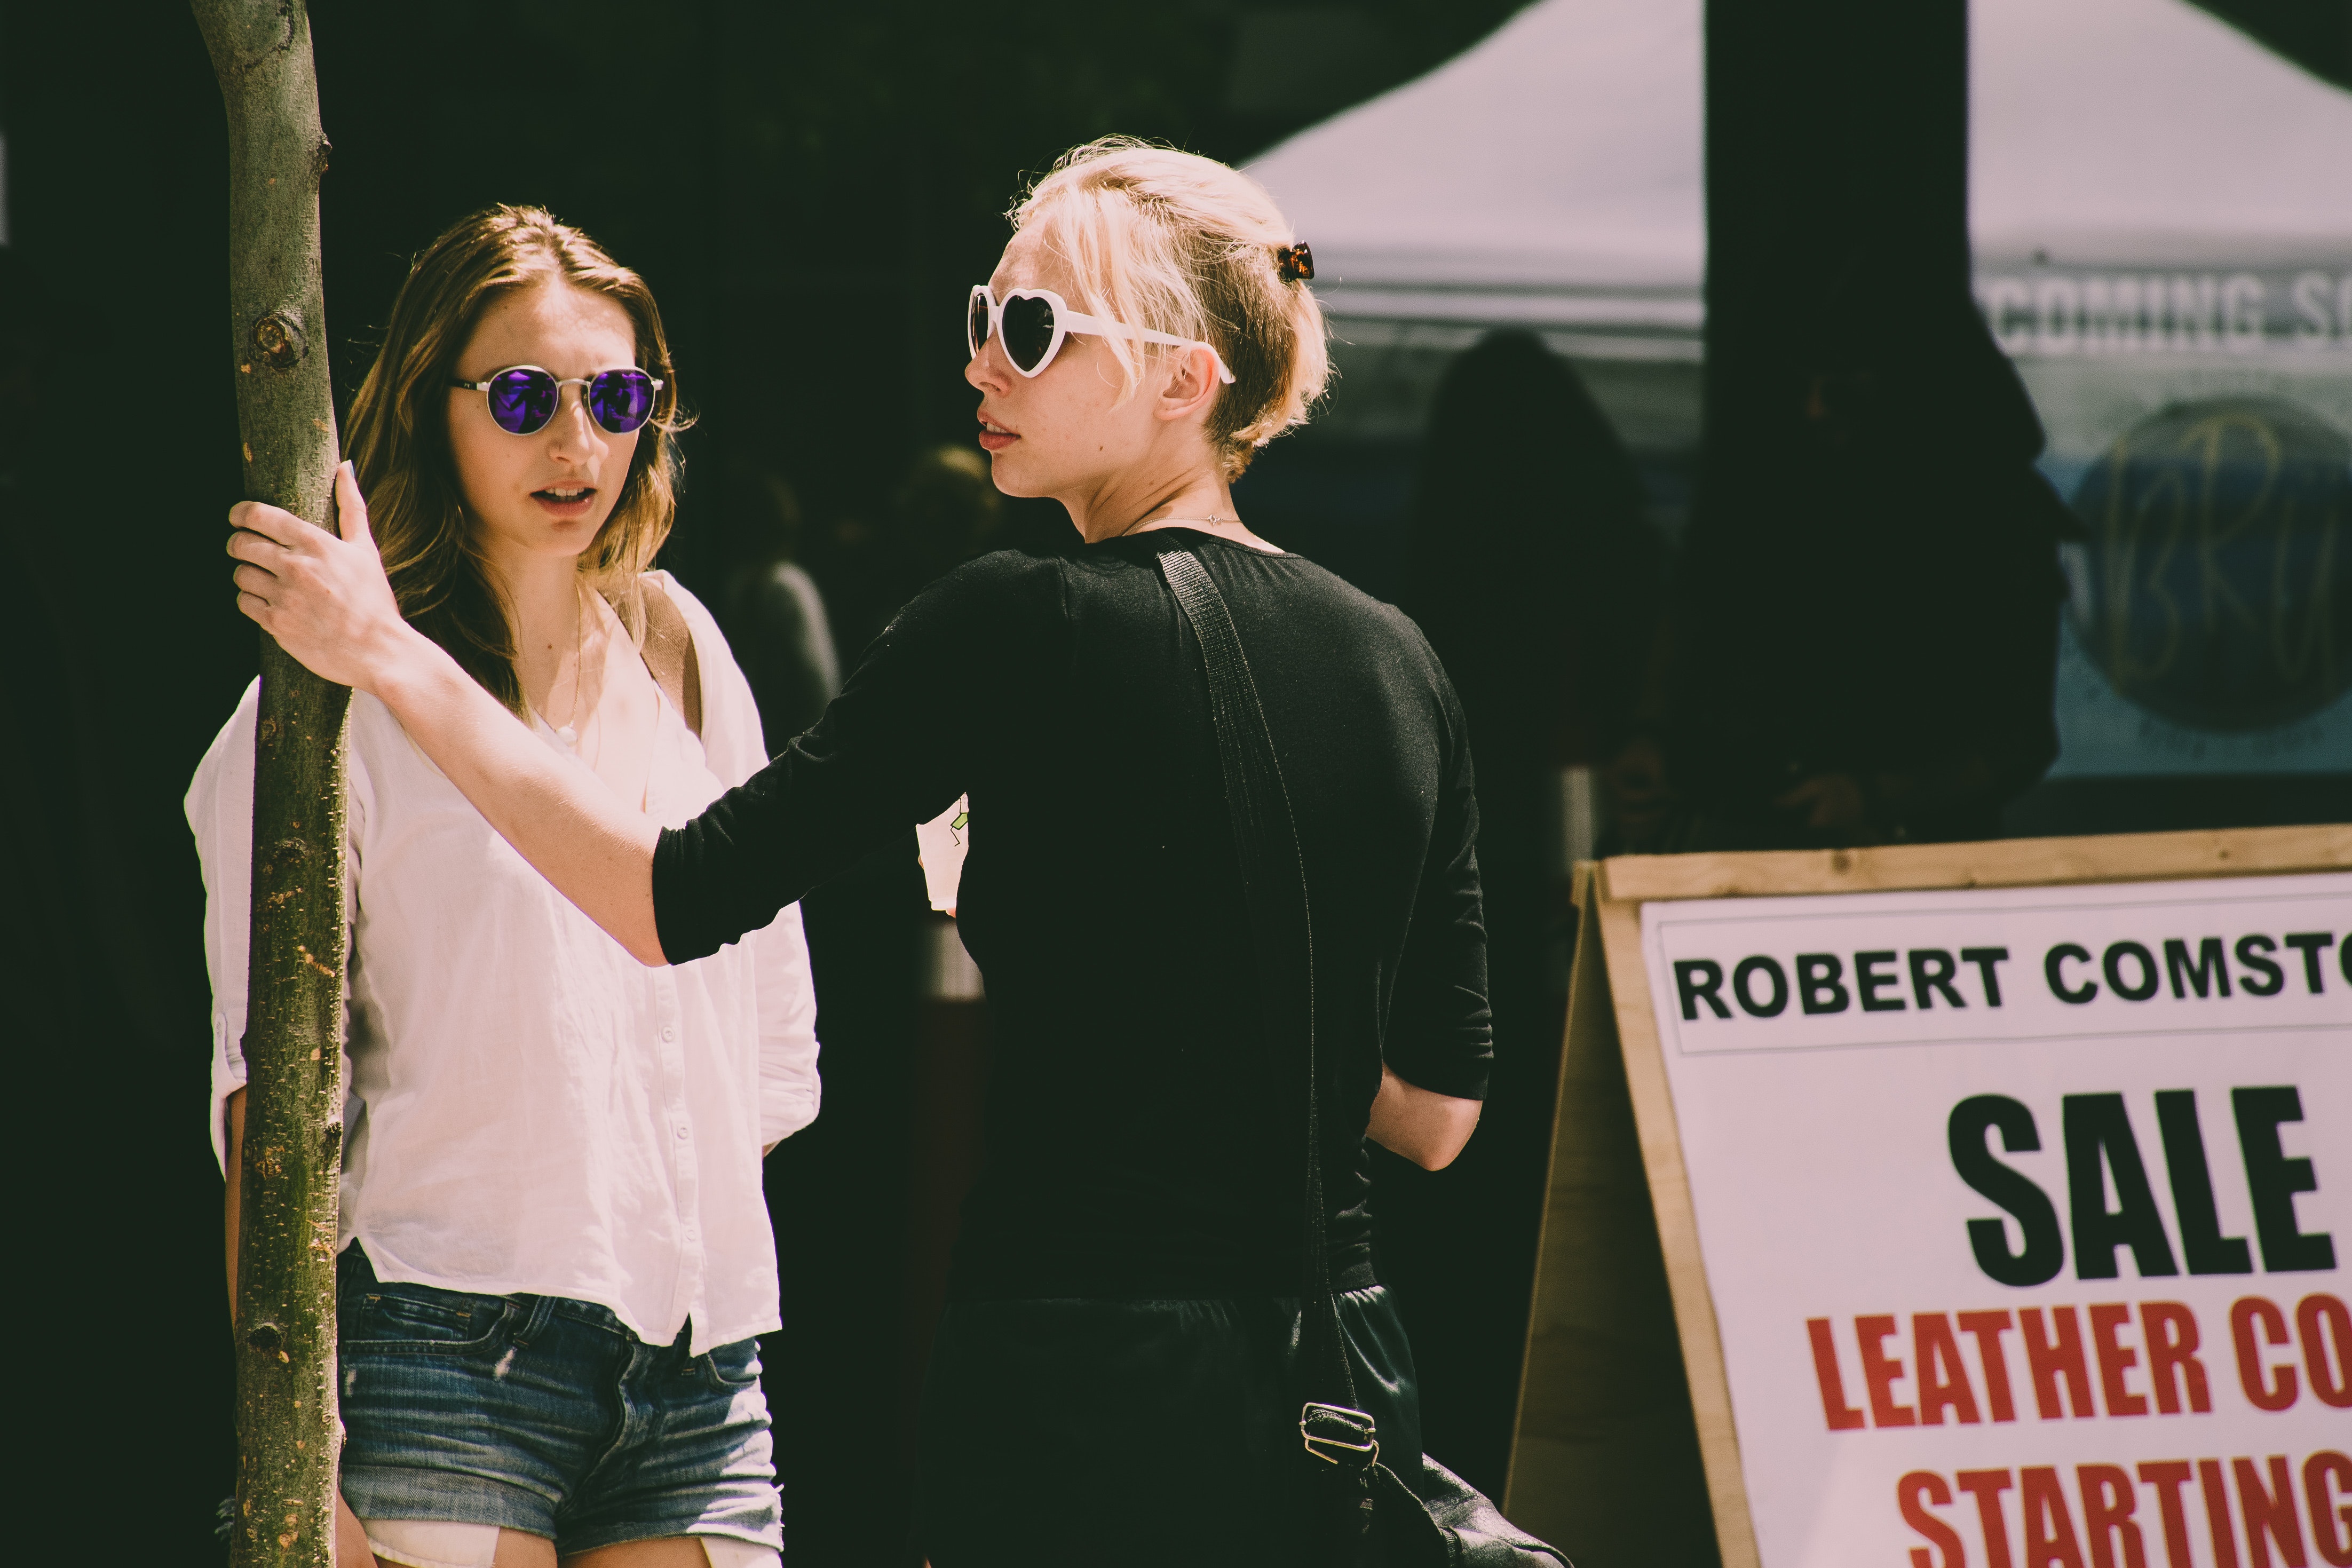
eyewear, blond, sunglasses, fashion, performance, photography, street fashion, gesture, glasses, vision care, pop music, style, jeans